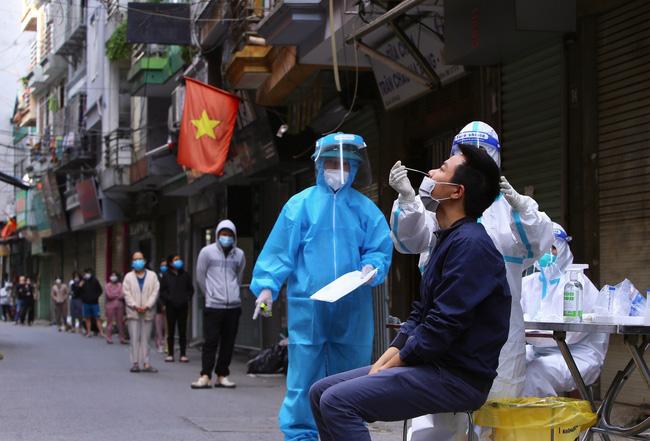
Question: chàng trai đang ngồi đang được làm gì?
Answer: chàng trai đang ngồi đang được lấy mẫu dịch mũi